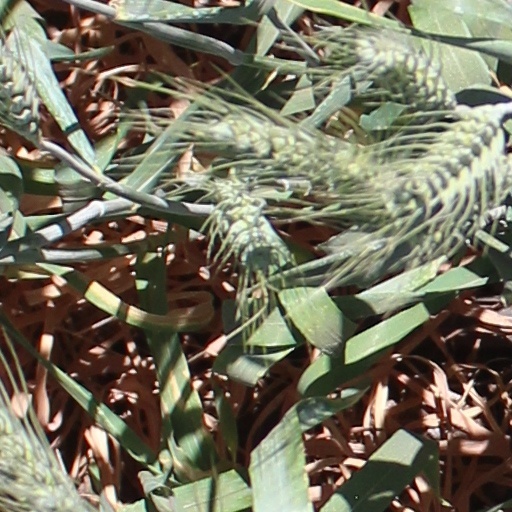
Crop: wheat